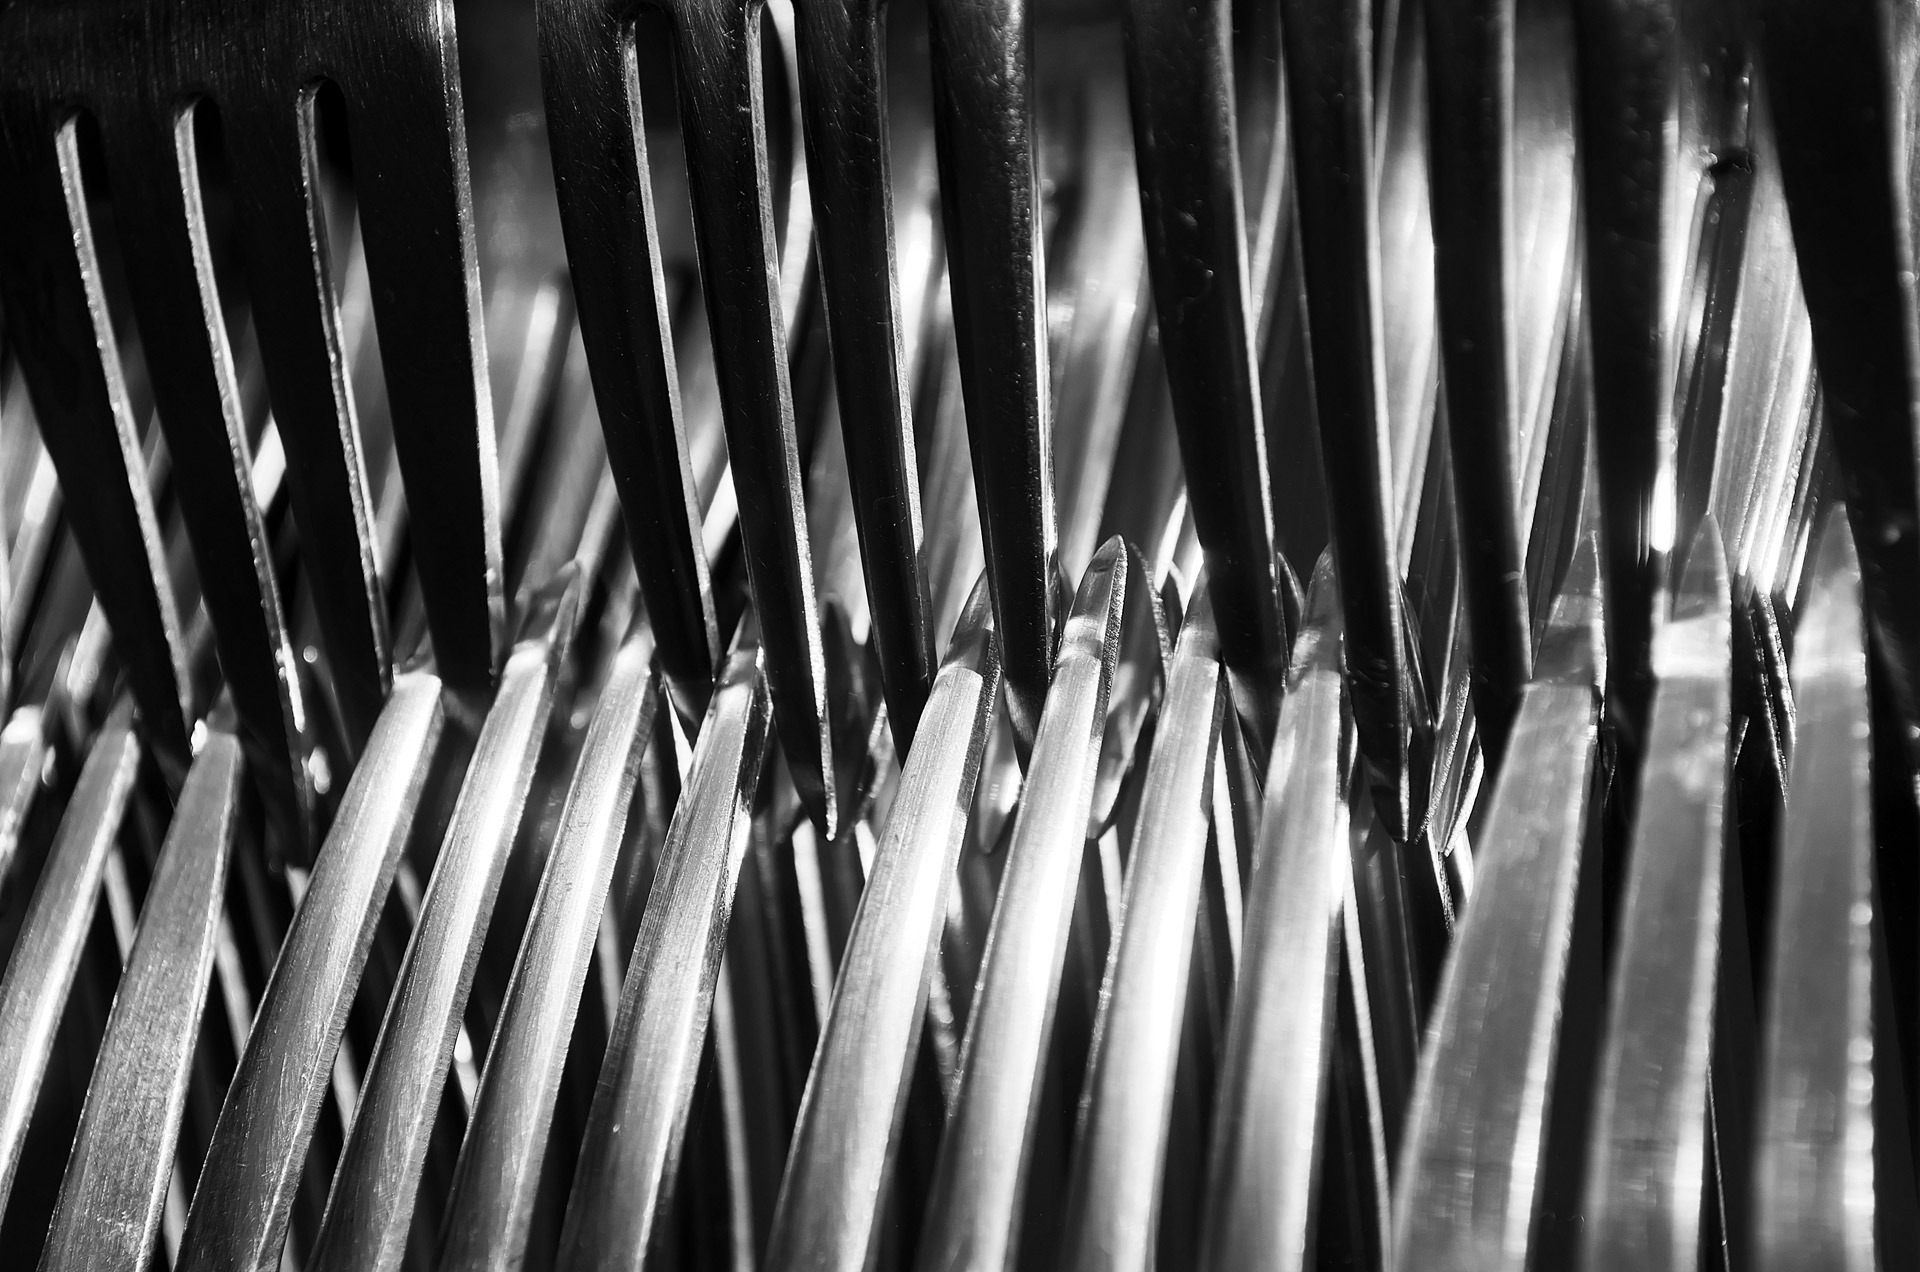
hand, branch, fork, cutlery, sharp, wing, light, black and white, restaurant, isolated, ice, line, meal, food, reflection, cooking, metal, plate, kitchen, care, darkness, set, black, monochrome, breakfast, gourmet, healthy, cuisine, sauce, chef, close up, eating, design, dining, dinner, concept, icicle, iron, service, setting, dishware, monochrome photography